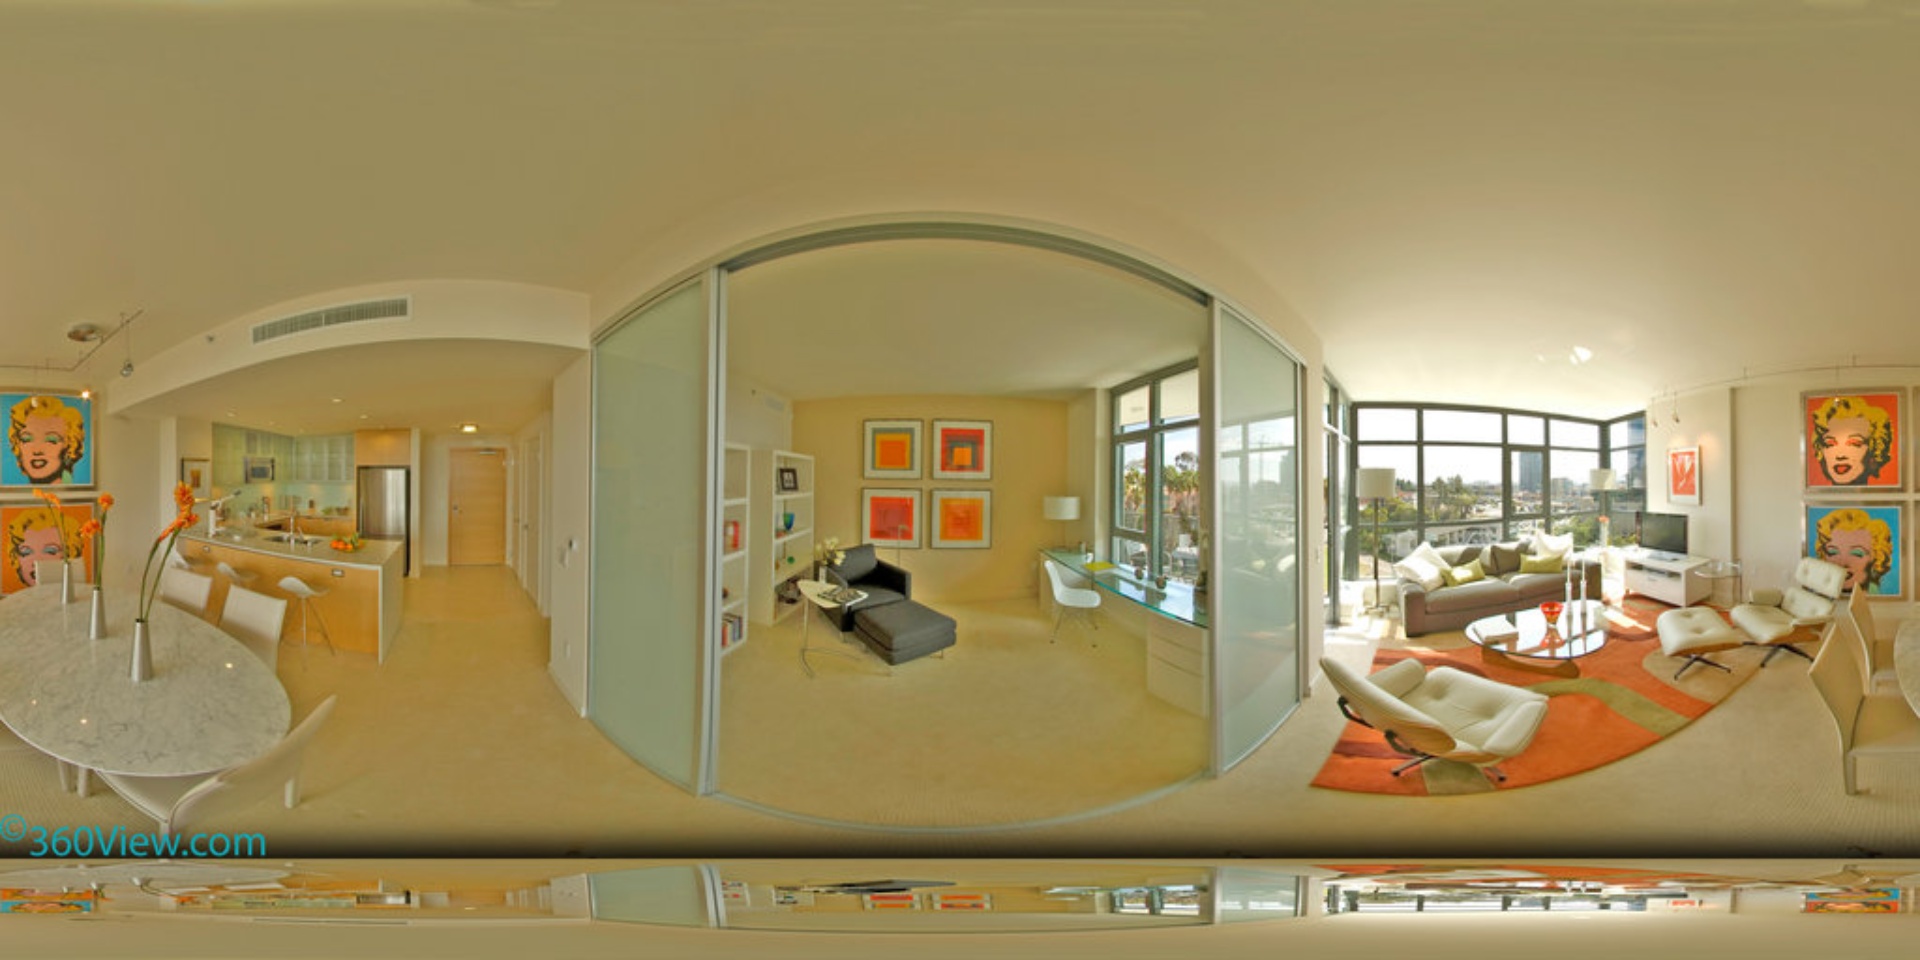
Referred object: the white table lamp on the desk by the window

Referred object: the orange area rug